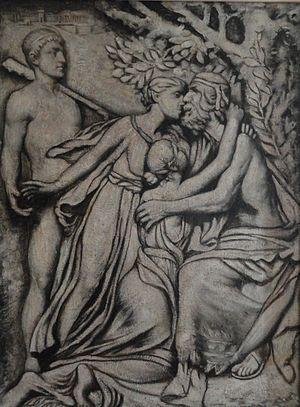
Les Martyrs est une épopée en prose et une œuvre apologétique de François-René de Chateaubriand publiée en 1809.